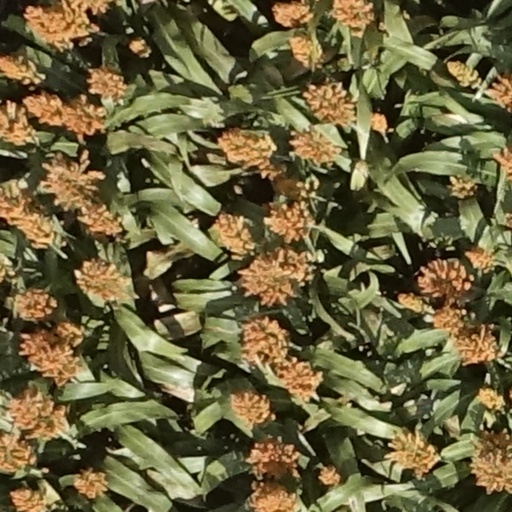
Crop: sorghum